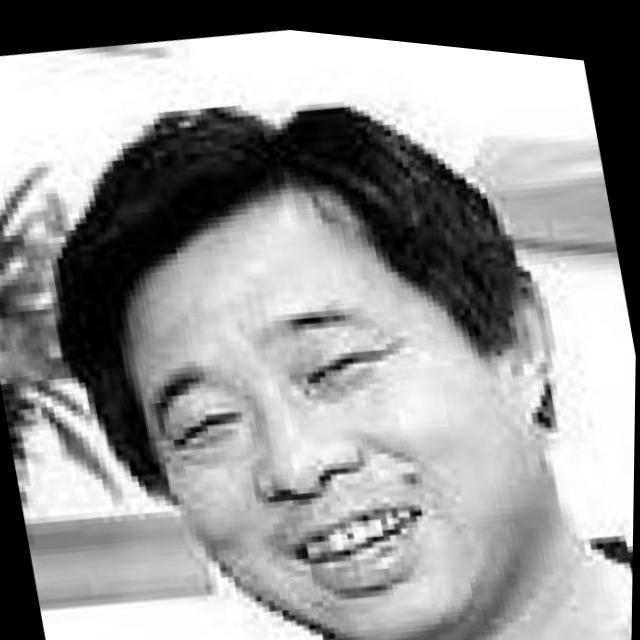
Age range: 45-64